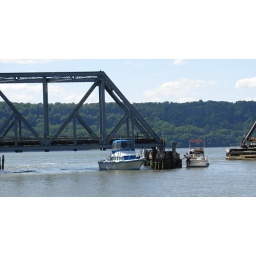
These boats both were swept under the Spuytin Divil bridge and decapped